Johannes La Grouw

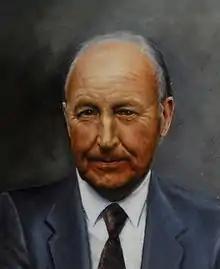
Self portrait, 2001

Johannes La Grouw (24 August 1913 – 20 September 2011) was a Dutch-born New Zealand architect, engineer, businessman, artist and philanthropist. La Grouw developed a special patented house manufacturing system constructed of solid wood that eventually became a New Zealand icon for housing that can withstand the forces of nature, yet fit in nicely with them.